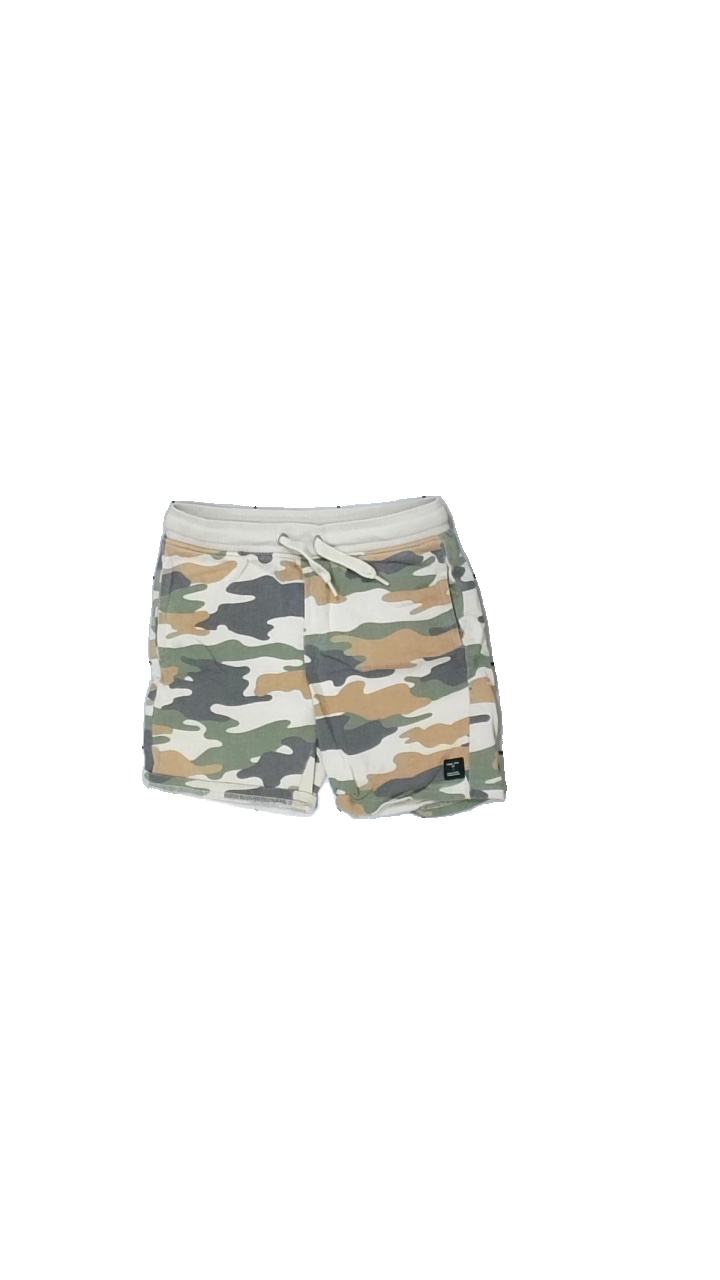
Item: Shorts (Children)
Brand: Lager 157
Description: camouflage mönstrade shorts, noppriga
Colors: Beige, Green, Grey
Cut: Cropped
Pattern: Other
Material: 82% cotton 18% polyester
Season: All
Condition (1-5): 3
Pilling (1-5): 3
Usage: Export
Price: <50